The Wiggles

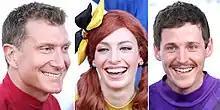
The "New Wiggles": Simon Pryce, Emma Watkins, and Lachlan Gillespie

The new iteration of the Wiggles, with Field and its new members, began touring in early 2013. Cook became the group's road manager in mid-2013. Pryce reported that since the Wiggles' audience changed every few years, the transition to the new group was easier for their young audience than it was for their parents. One of their challenges, especially for their early tours, was learning the Wiggles' catalogue of 1400 songs. After a seven-year absence from Australian television, they filmed a new television series, called "Ready, Steady, Wiggle!", in their spare time at their studio in Sydney between tours and on the road. Watkins, who had a film-making degree, played an important role in its production. Field admitted that they found it "hard going" until they returned to television. Merchandise featuring the original group outsold the new group's products, and they failed to sell-out their concerts. By 2014, however, the Wiggles found success with their new line-up, when they doubled their concert ticket sales from the year before, and won the 2014 ARIA Award for Best Children's Album with "Apples & Bananas". In 2015, Paul Field called the new group "an amazing success". According to Kathy McCabe of News Corp Australia, it took 18 months for the new group to be accepted by their audience. In 2014, it was announced that the Wiggles would produce their second feature film; comedian Ben Elton was slated to write the script and co-write the soundtrack.